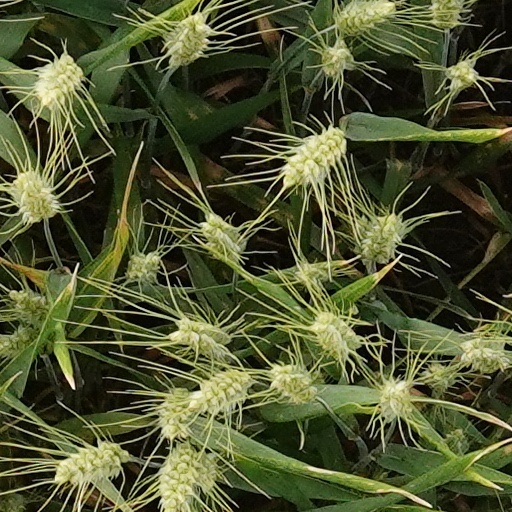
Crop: wheat